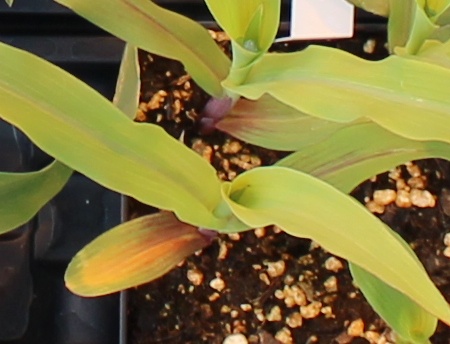
Label: Corn